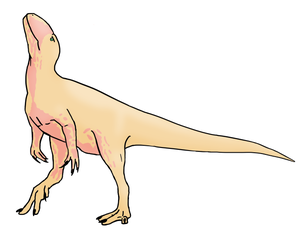
La Formation d'Elrhaz est une formation géologique au centre du Niger renommée pour son gisement de fossiles de vertébrés, le gisement de Gadoufaoua, datant d'il y a environ 115 à 112 millions d'années. Il s'agit du plus important site de Dinosauriens d'Afrique. Il est situé sur la bordure occidentale du désert de Ténéré.